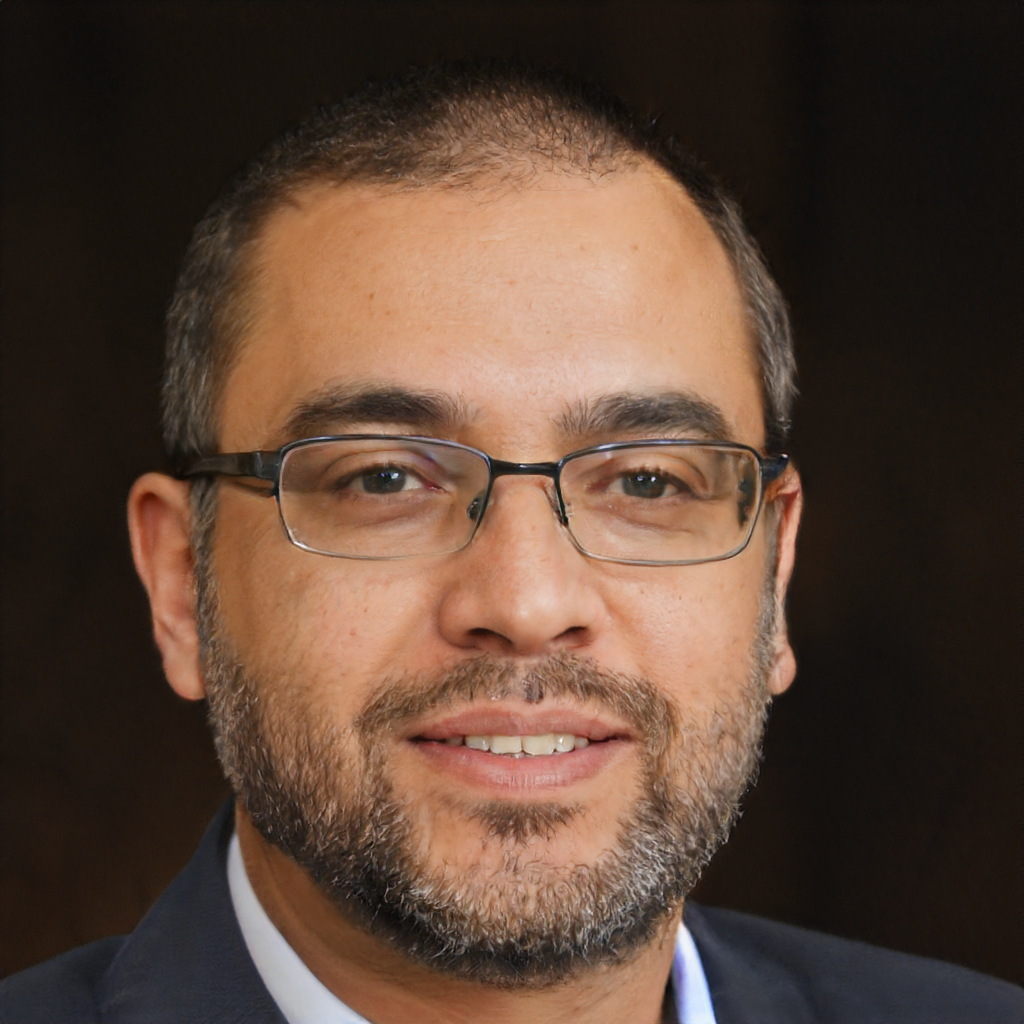
Gender: Male